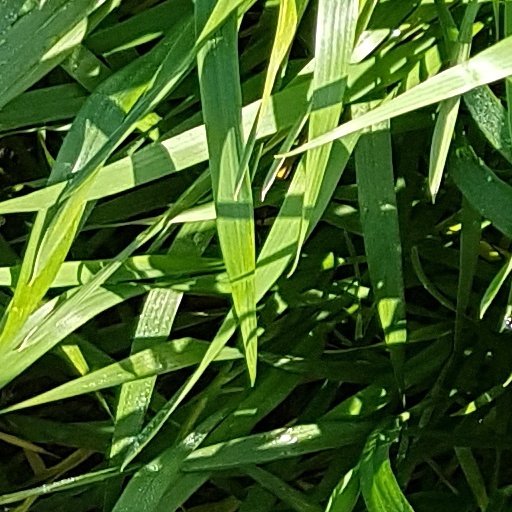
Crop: wheat